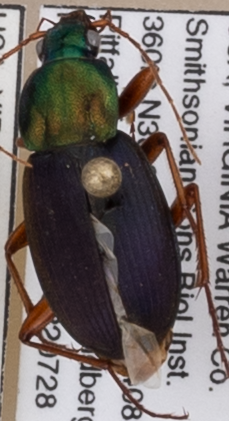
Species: Chlaenius emarginatus
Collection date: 2022-07-28
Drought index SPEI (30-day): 0.916
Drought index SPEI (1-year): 0.846
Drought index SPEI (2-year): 0.782